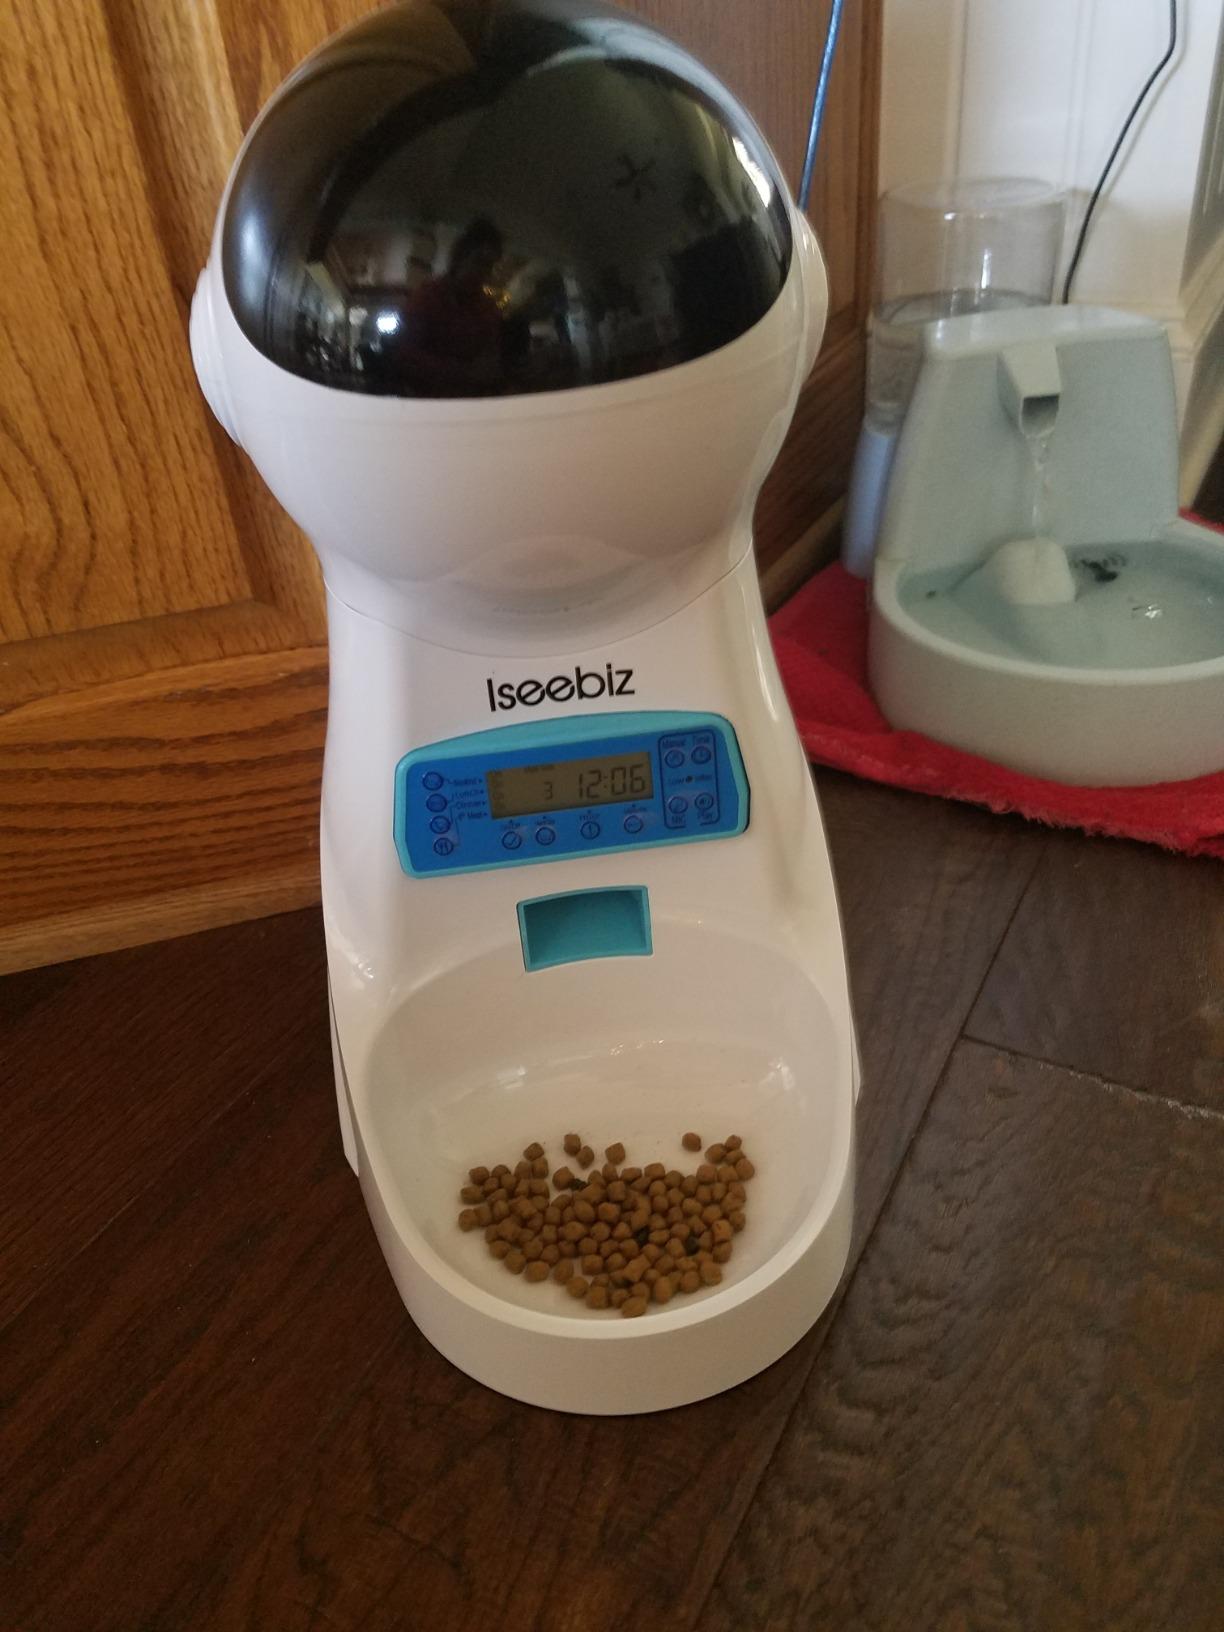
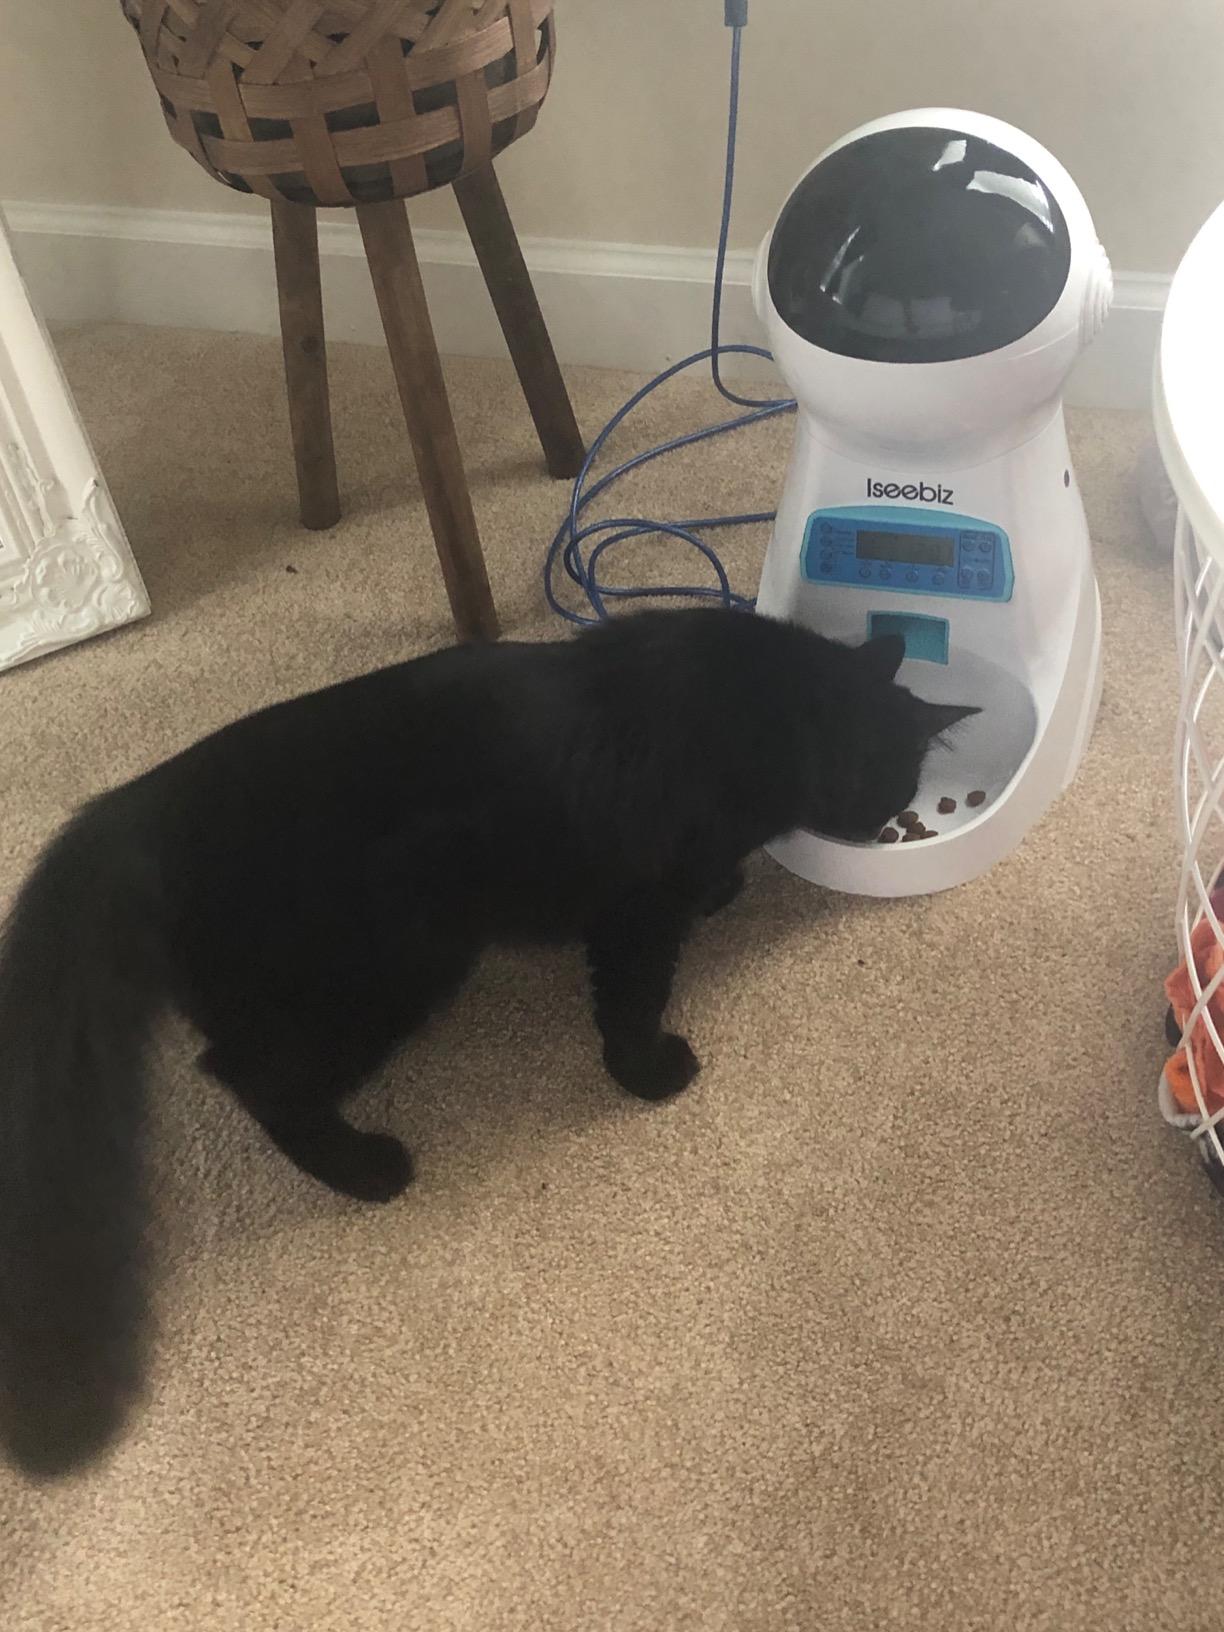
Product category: items_feeder
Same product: yes